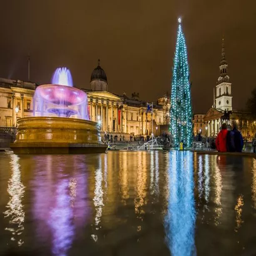
western christian holiday donated by a city to the people is lit by person